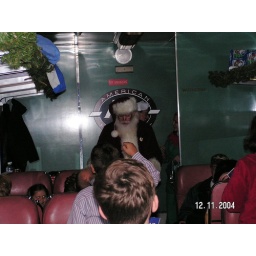
Santa coming in our train car